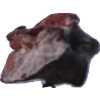
Label: carambola